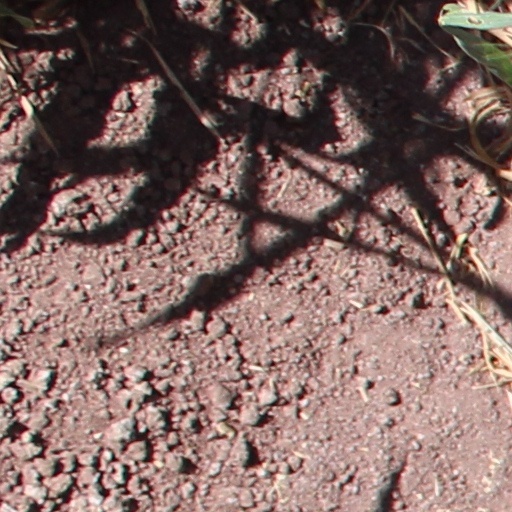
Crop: wheat